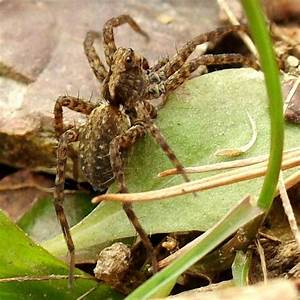
Label: spider